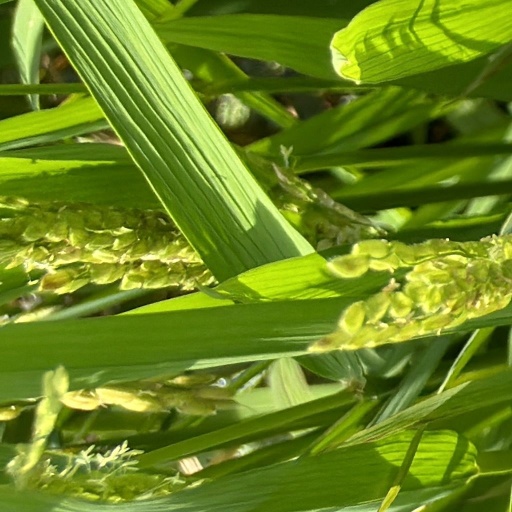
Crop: rice